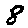
Label: 8